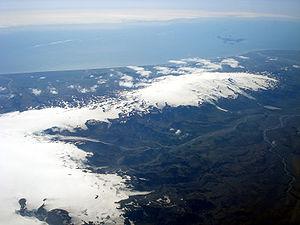
L'Eyjafjallajökull est une calotte glaciaire du Sud de l'Islande. D'une superficie de 78 km² environ, il est le sixième plus grand glacier du pays sur les treize calottes glaciaires que compte l'Islande. Ce glacier couvre partiellement un massif volcanique, l'Eyjafjöll, ou plus exactement les Eyjafjöll.
L'éruption de l'Eyjafjöll en 2010 est une éruption volcanique qui débute le 20 mars 2010 sur l'Eyjafjöll, un volcan du Sud de l'Islande, et prend fin le 27 octobre 2010. Sa première phase éruptive se déroule au Fimmvörðuháls, un col libre de glace entre les calottes glaciaires d'Eyjafjallajökull et de Mýrdalsjökull, et se manifeste par des fontaines et des coulées de lave qui se tarissent le 12 avril. Le 14 avril, la lave refait son apparition dans la caldeira du volcan recouverte par l'Eyjafjallajökull. Elle provoque une importante fonte de la glace ce qui entraîne des jökulhlaups, des inondations glaciaires brutales et destructrices, ainsi que la formation d'un important panache volcanique composé de vapeur d'eau, de gaz volcaniques et de cendres. Ces dernières, poussées par les vents dominants qui les rabattent sur l'Europe continentale, entraînent d'importantes perturbations dans le transport aérien dans le monde avec la fermeture de plusieurs espaces aériens et de nombreuses annulations de vols jusqu'au 20 avril. À partir de cette date, l'activité éruptive est moins explosive mais se maintient à un niveau soutenu avec notamment la formation d'une nouvelle coulée de lave.
L'Eyjafjöll est un massif volcanique dans le sud de l'Islande recouvert par une calotte glaciaire sommitale, l'Eyjafjallajökull. Par métonymie, Eyjafjallajökull désigne tout aussi bien le volcan que le glacier qui le recouvre. Seules quatre éruptions sont connues pour ce volcan, la dernière s'étant déroulée du 20 mars au 27 octobre 2010.
L'éruption de l'Eyjafjöll en 1821 est une éruption volcanique qui s'est déroulée du 19 décembre 1821 au 1ᵉʳ janvier 1823 sur l'Eyjafjöll, un volcan du Sud de l'Islande. De relativement faible ampleur, cette éruption volcanique n'est que la troisième connue de ce volcan et pourrait être à l'origine de celle du Katla voisin quelques mois plus tard.